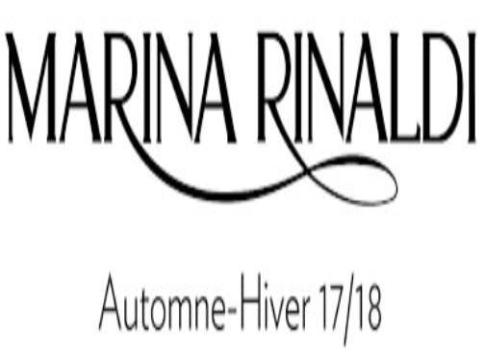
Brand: marina rinaldi
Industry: Clothes